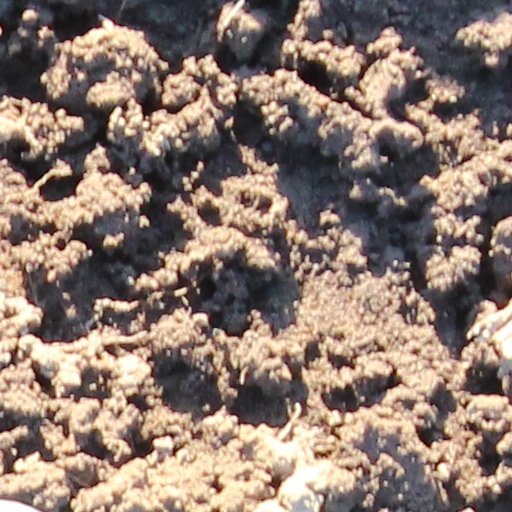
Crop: wheat